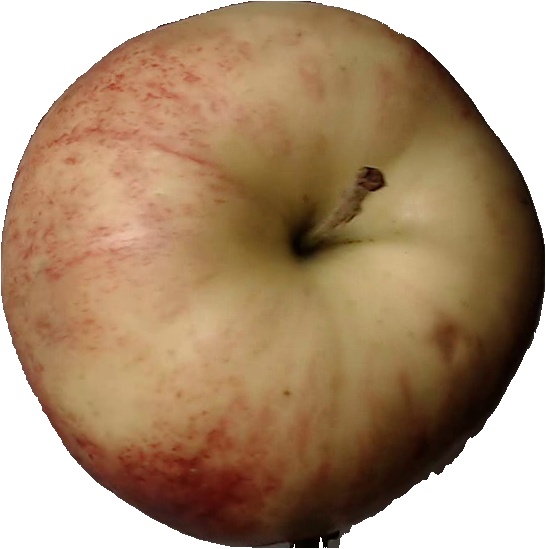
Label: apple_red_3